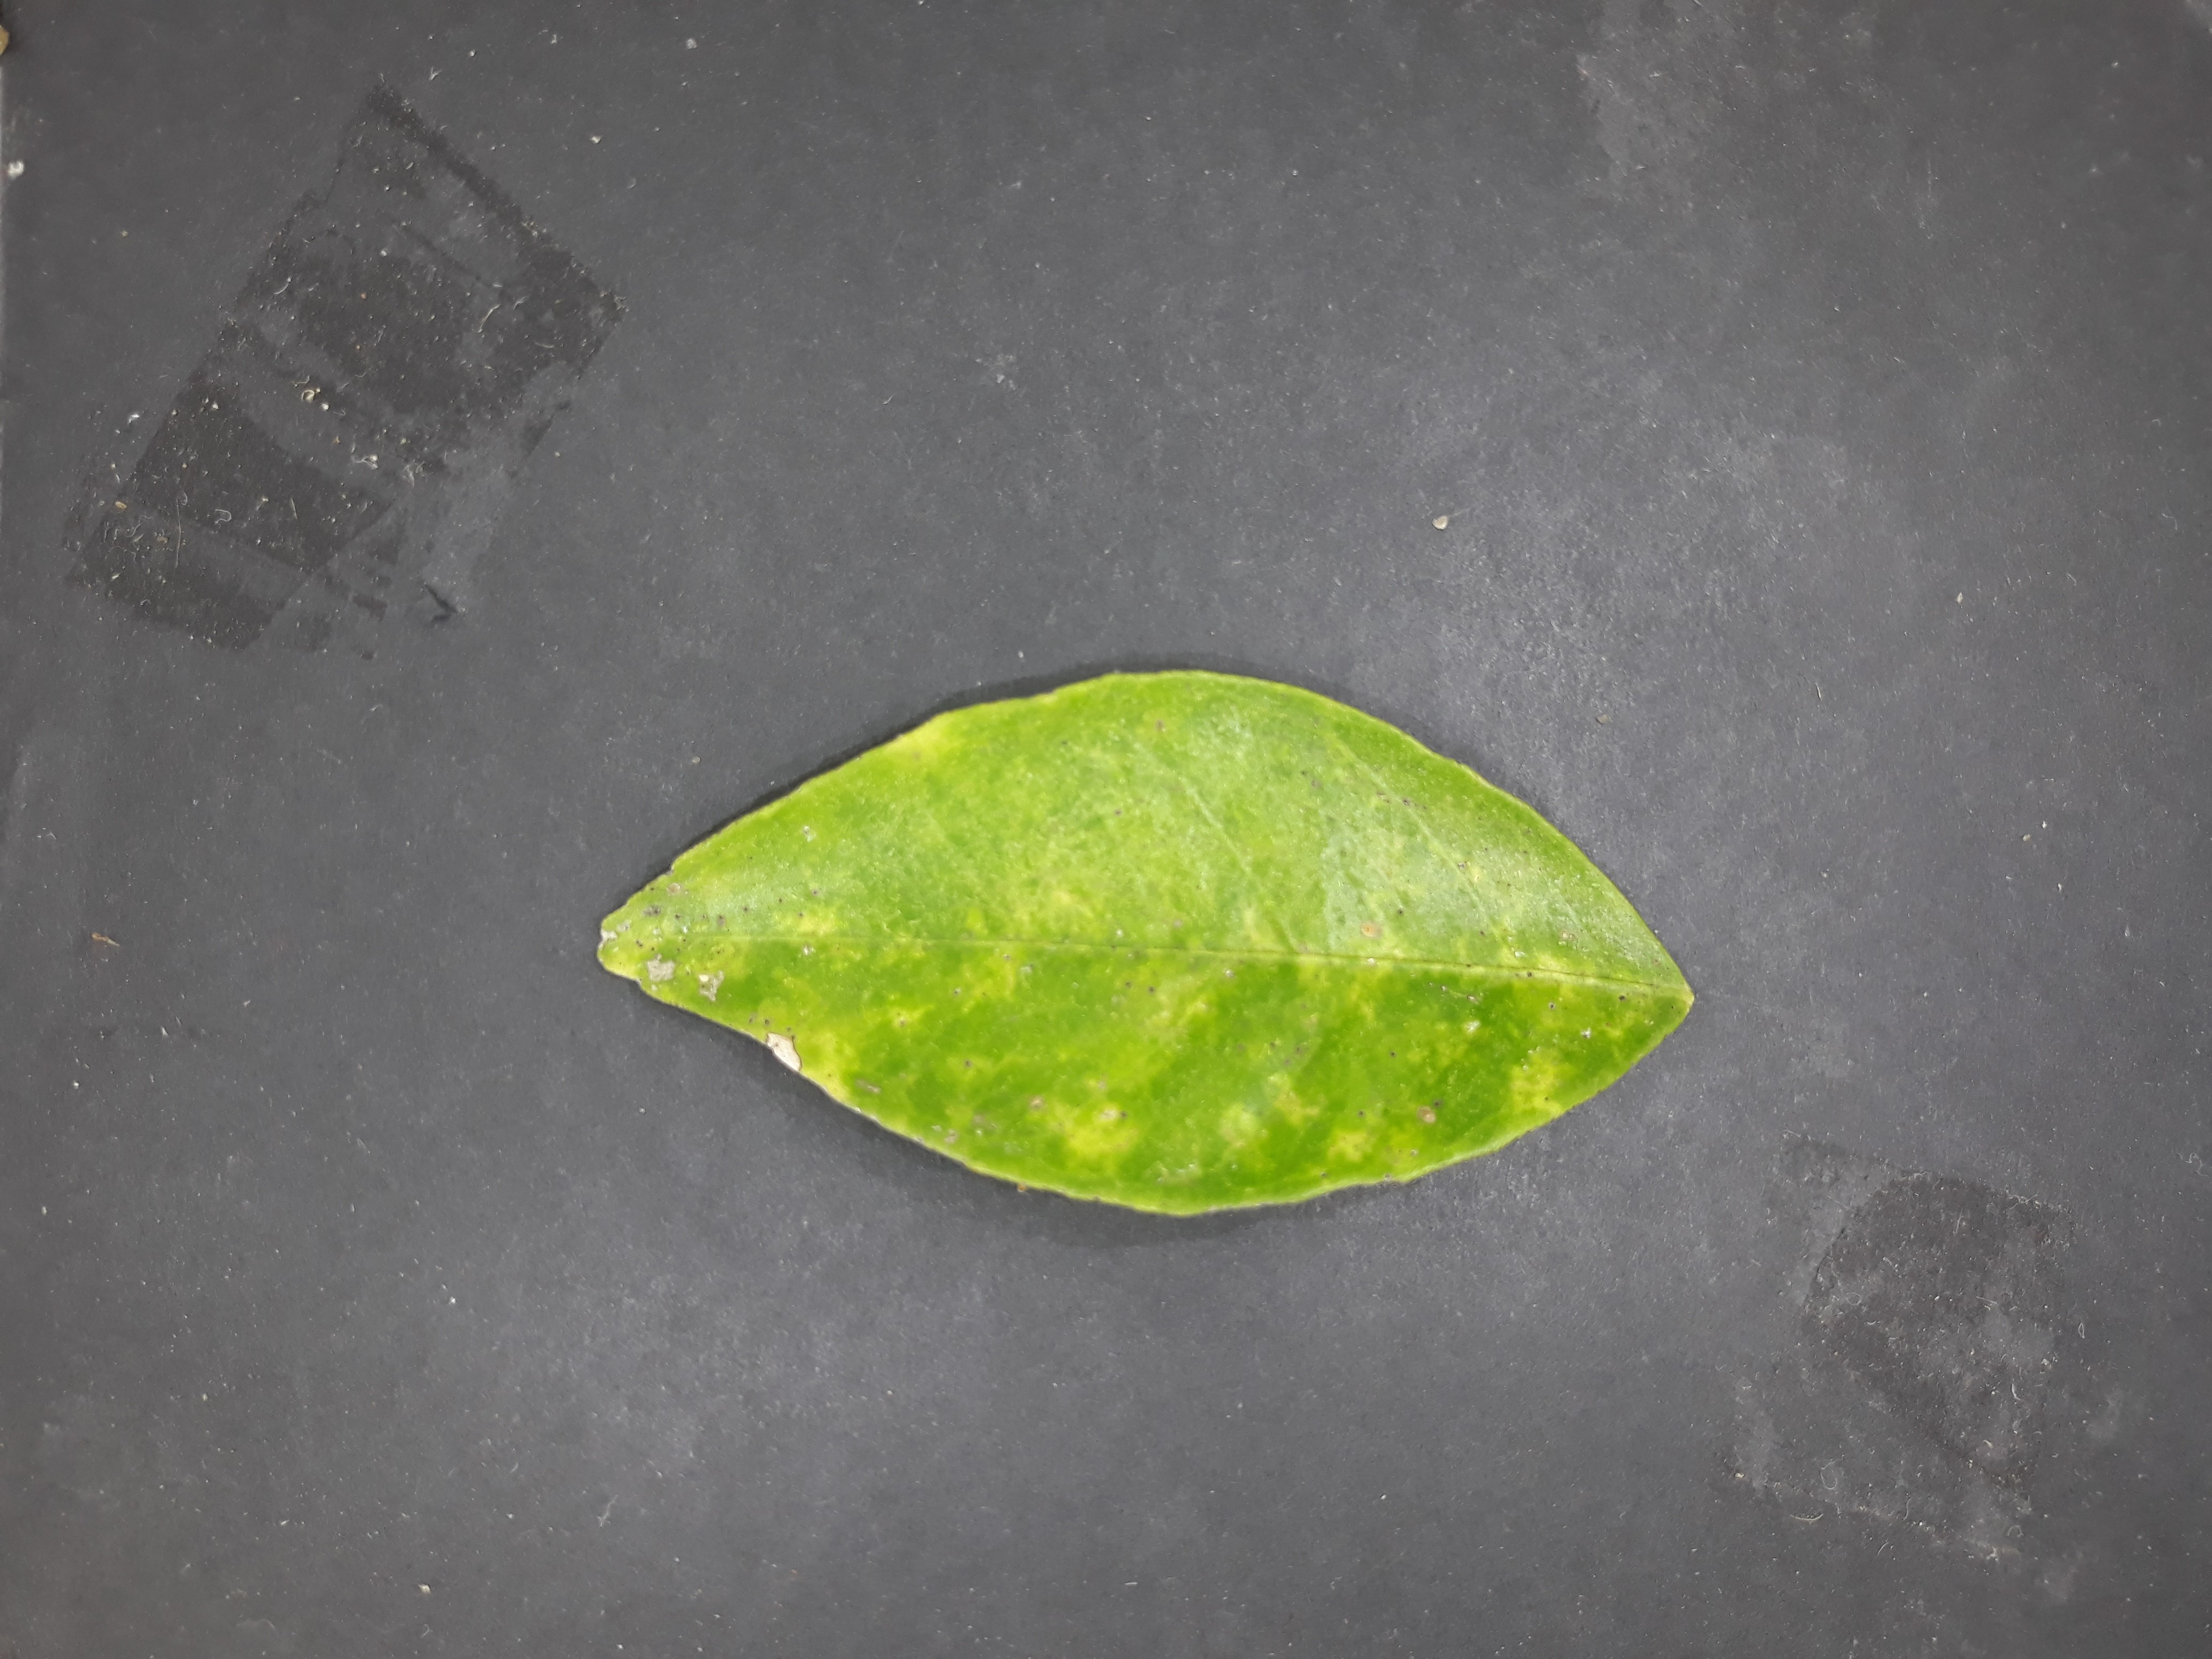
Label: Red_scale_sequelae